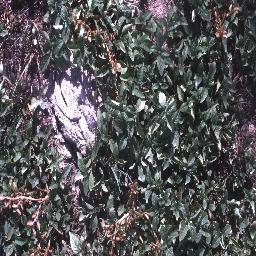
Label: negative